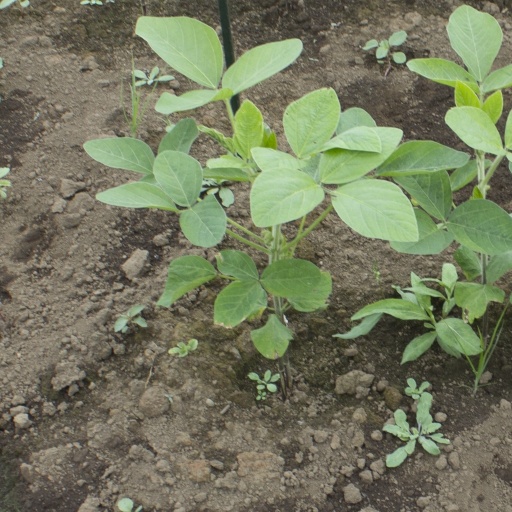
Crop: soybean